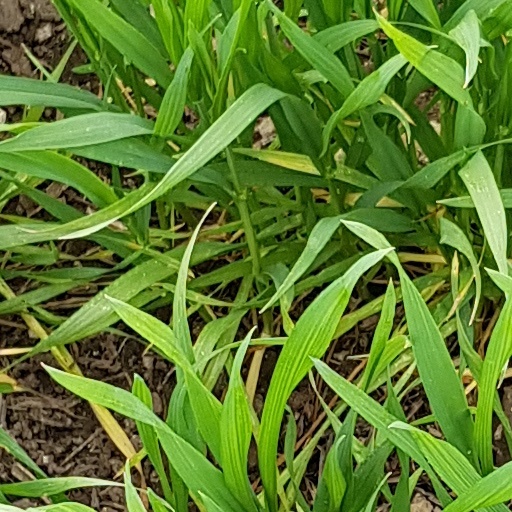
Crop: wheat